John Wesley Yale

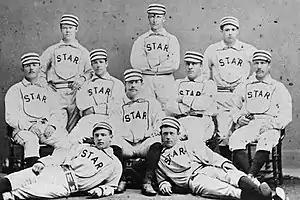
Syracuse Stars, baseball team of Col. Yale's son-in-law, George Frazier

Colonel John Wesley Yale (1832 – 1900), of Syracuse, New York, was a paper merchant, military officer and manager and trustee of the New York State Asylum by Gov. Theodore Roosevelt. He served the Democrats under various state and national conventions.